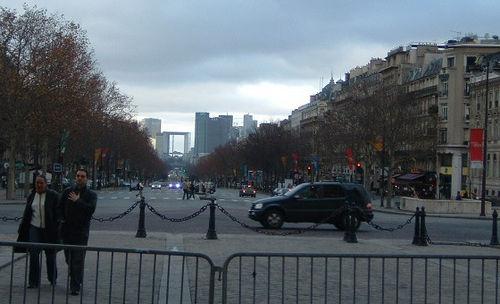
Weather: cloudy or overcast